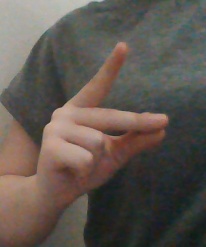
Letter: ta